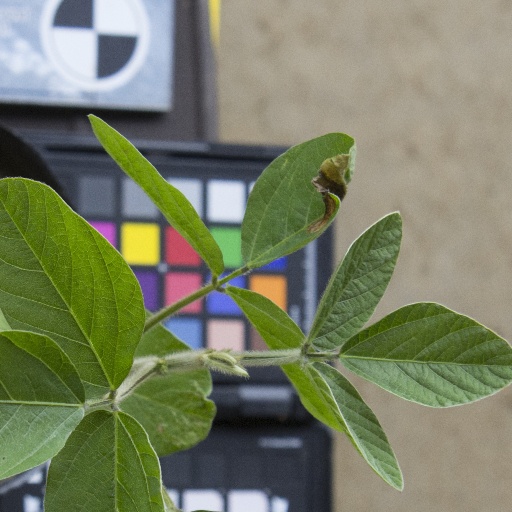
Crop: soybean